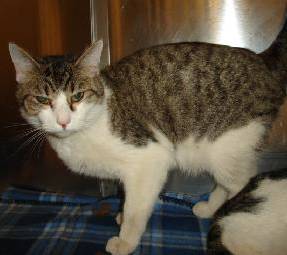
Label: cat